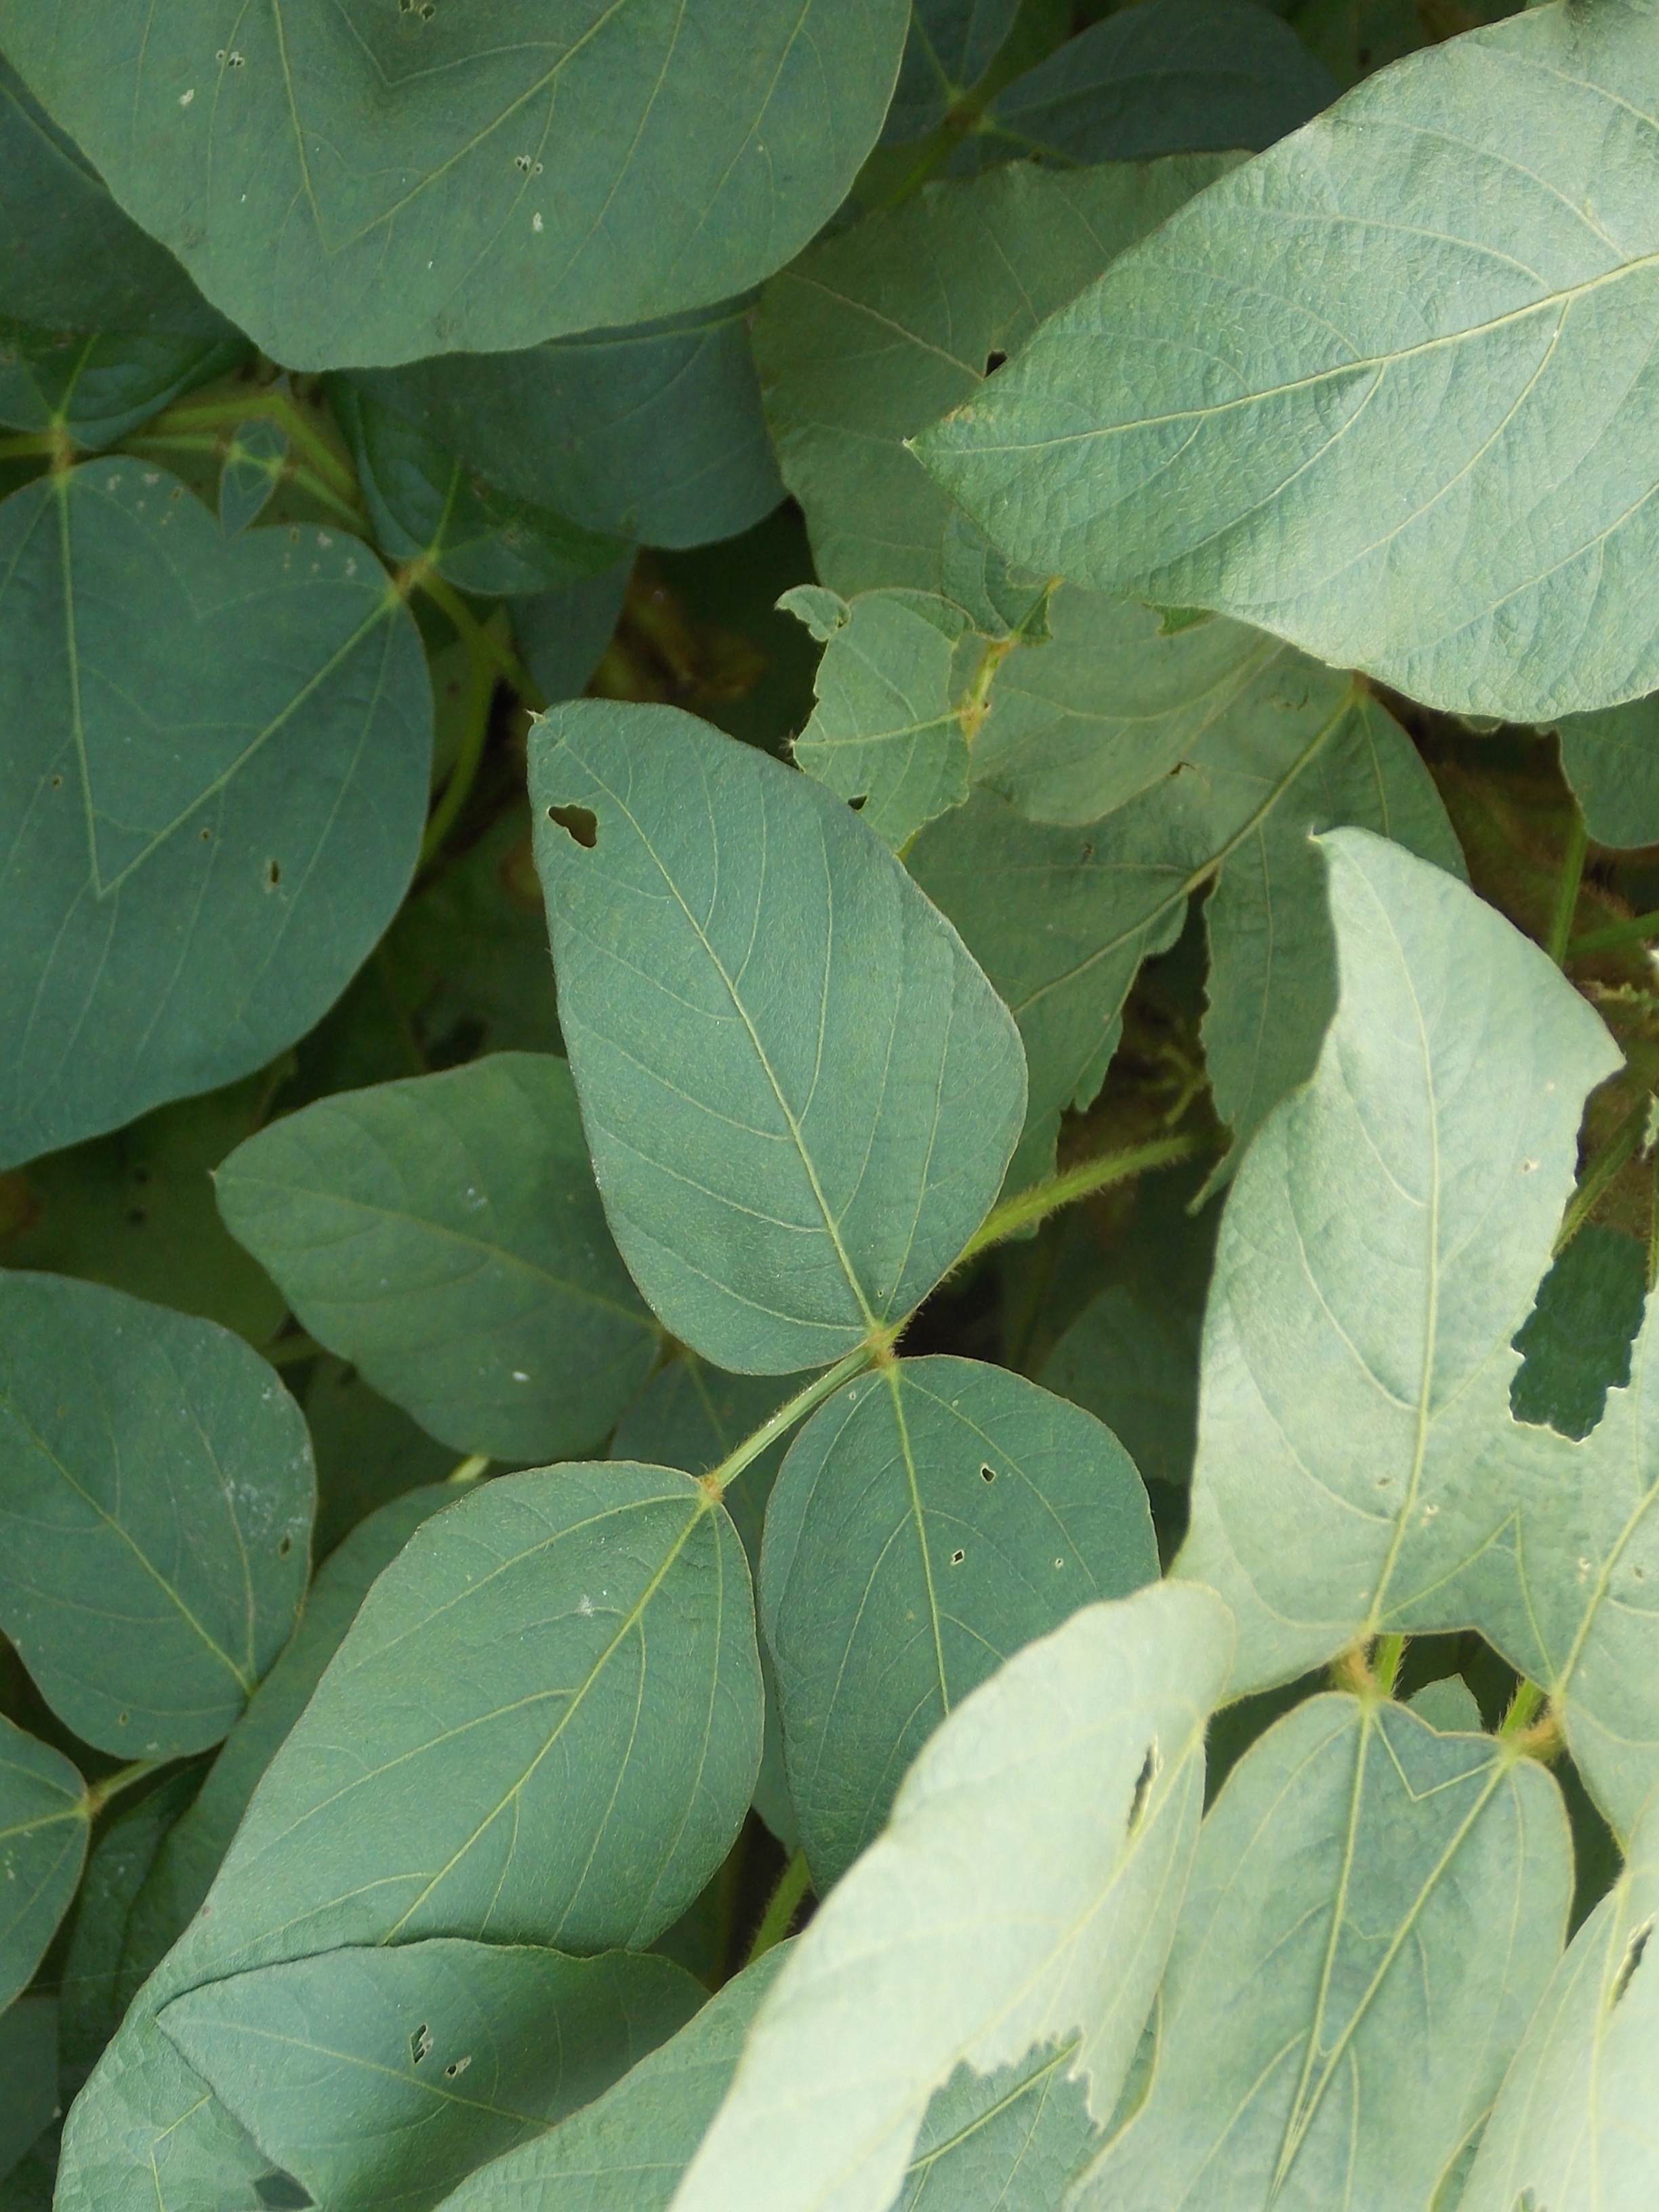
Label: Healthy